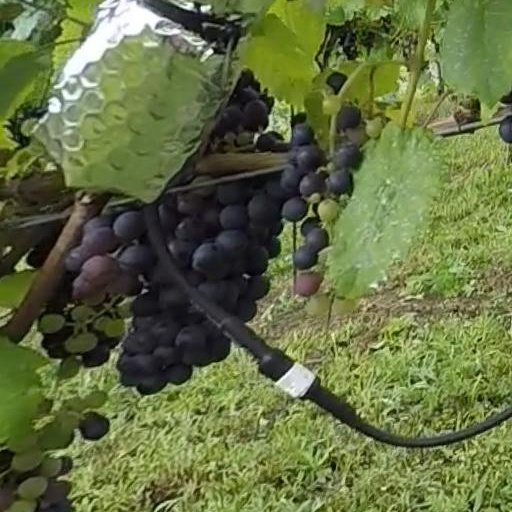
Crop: grape